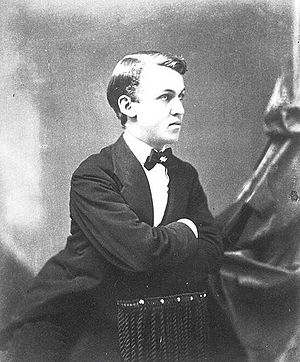
Edward Salisbury Dana
Edward Salisbury Dana var en amerikansk geolog, søn af James Dwight Dana.